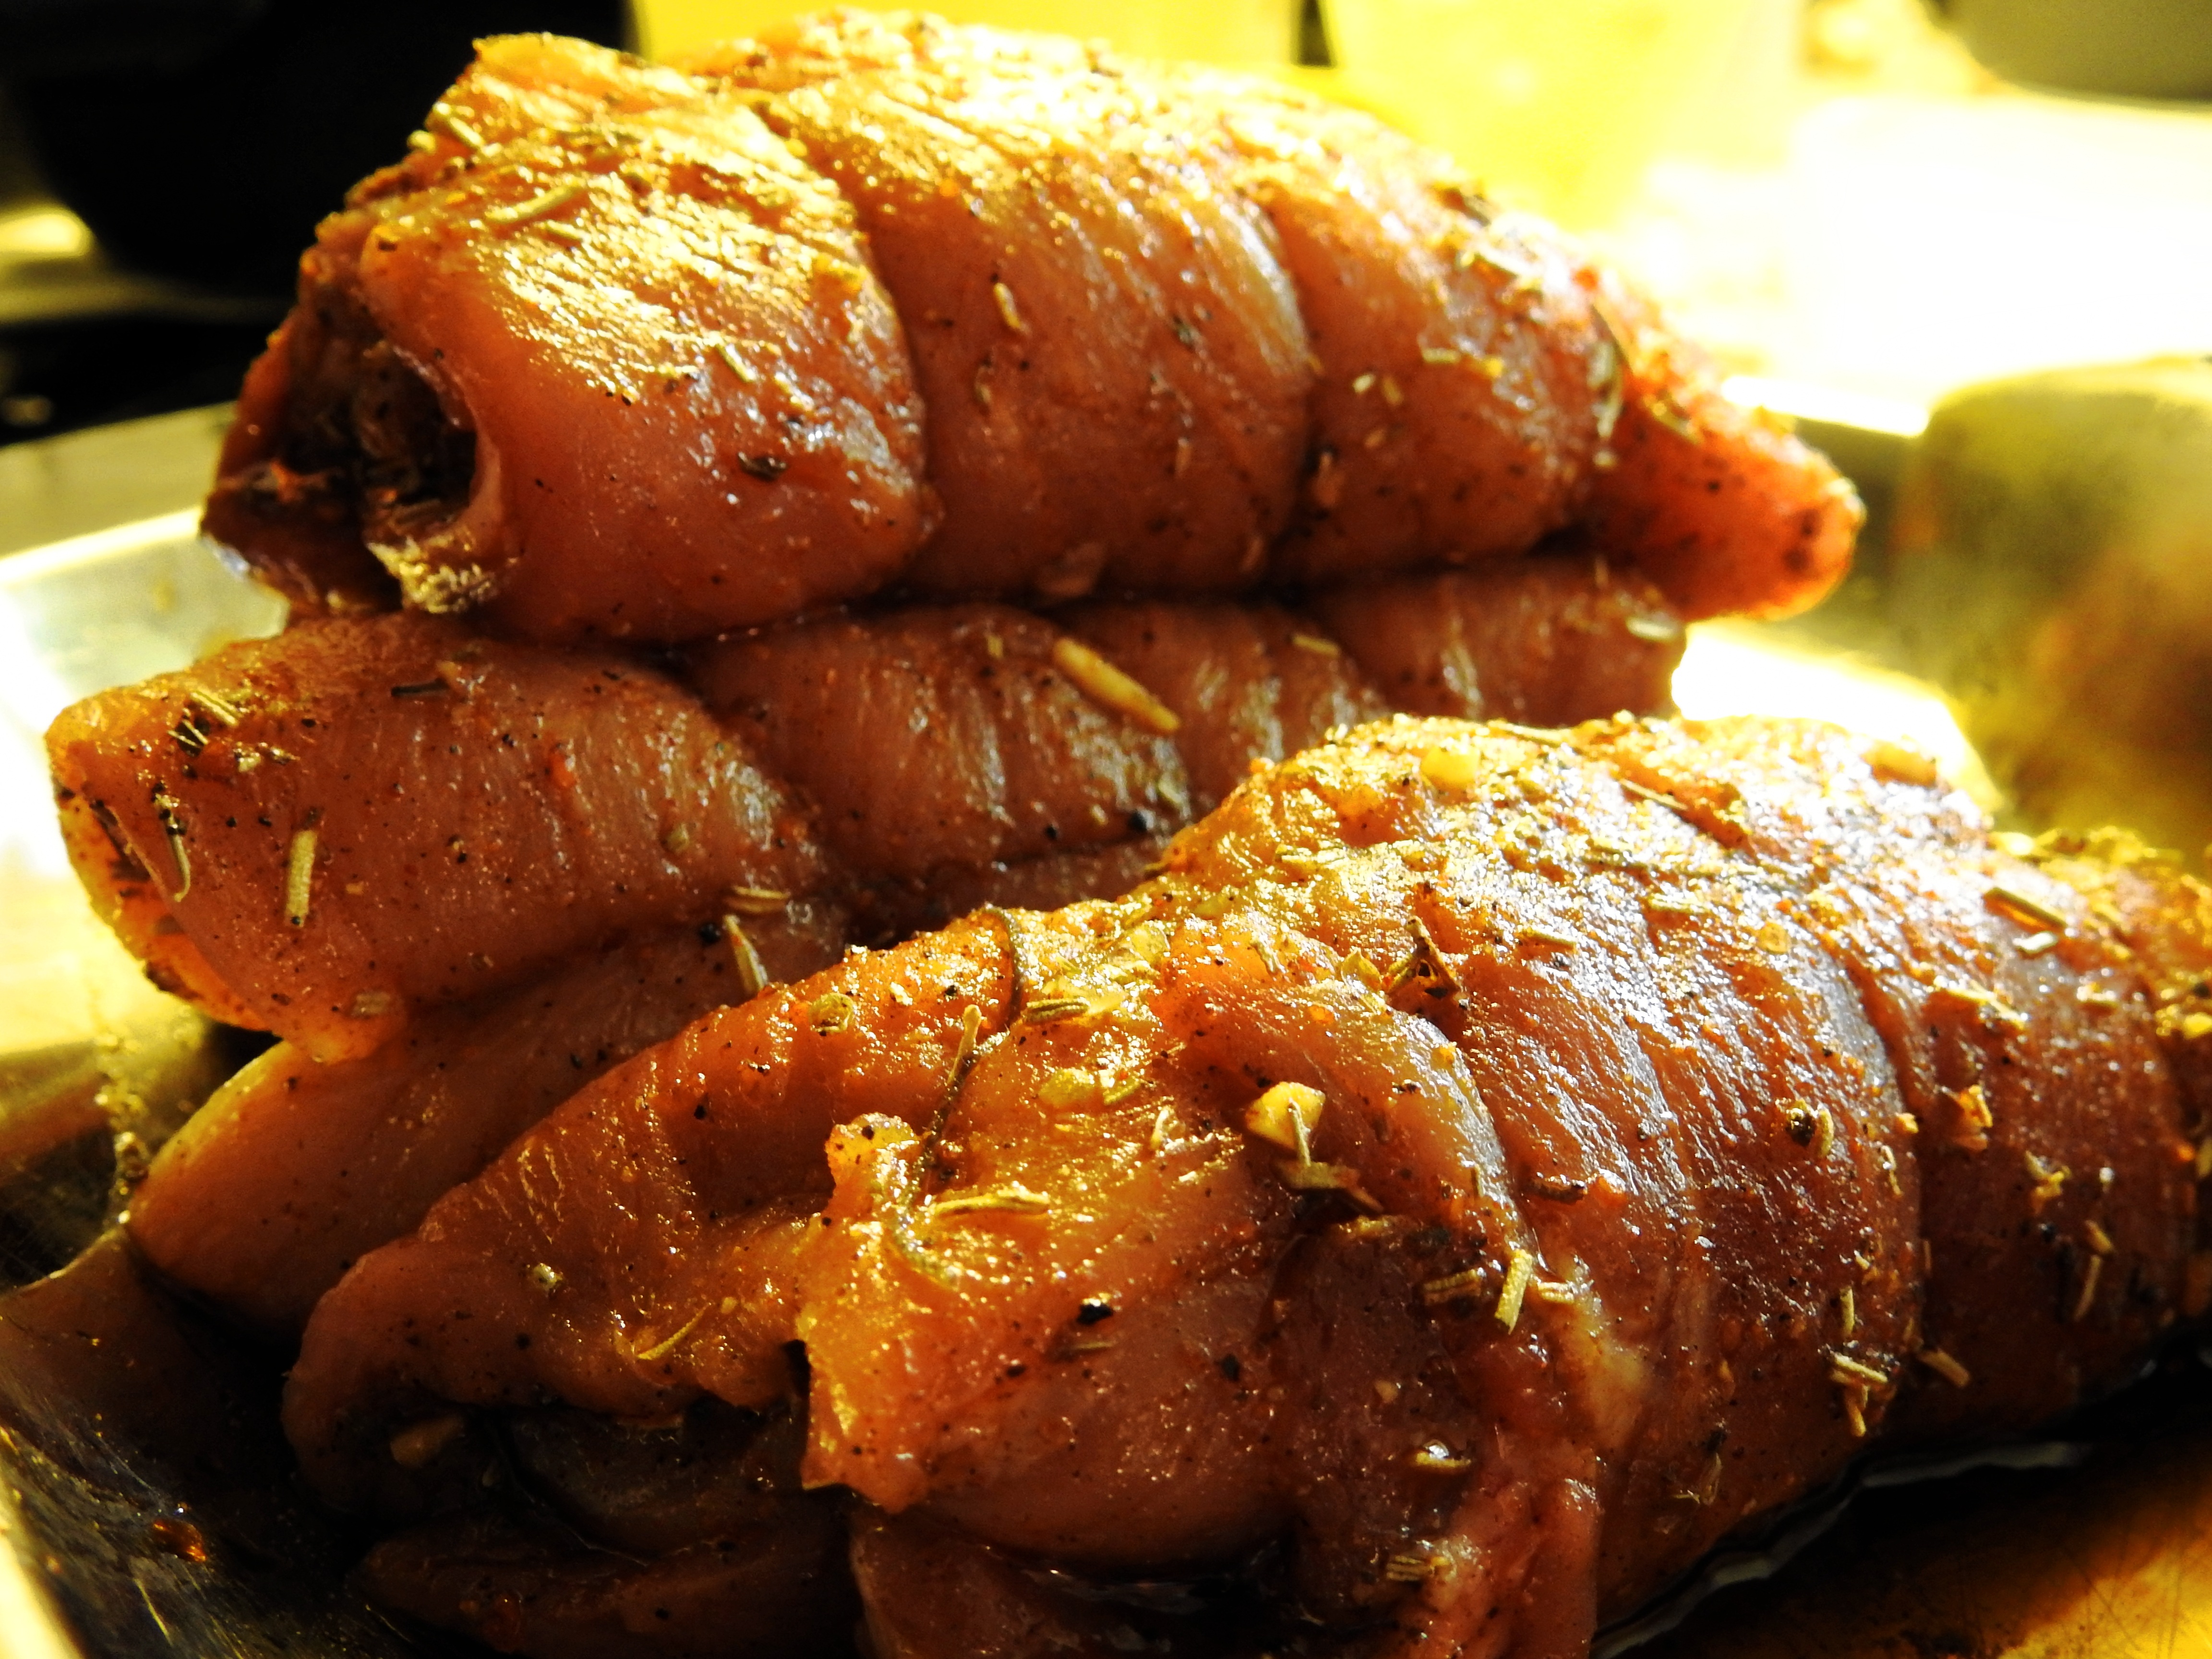
dish, meal, food, cooking, produce, vegetable, eat, meat, barbecue, pork, cuisine, delicious, grill, raw, roasting, seasoned, chicken meat, grilling, beef roulades, roulades, meat rolls, piece of meat, fried food, hendl, tandoori chicken